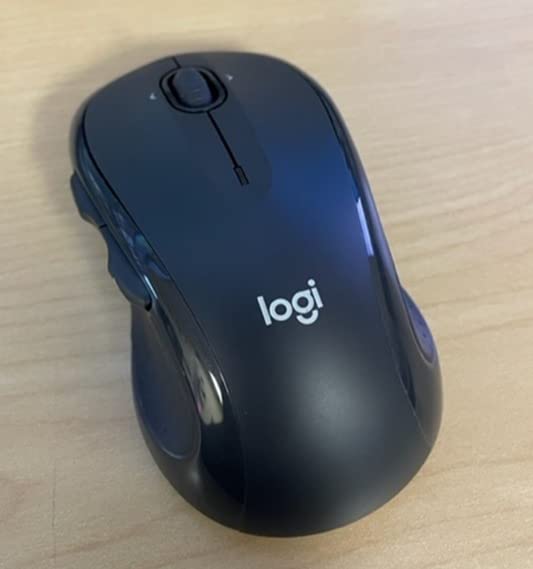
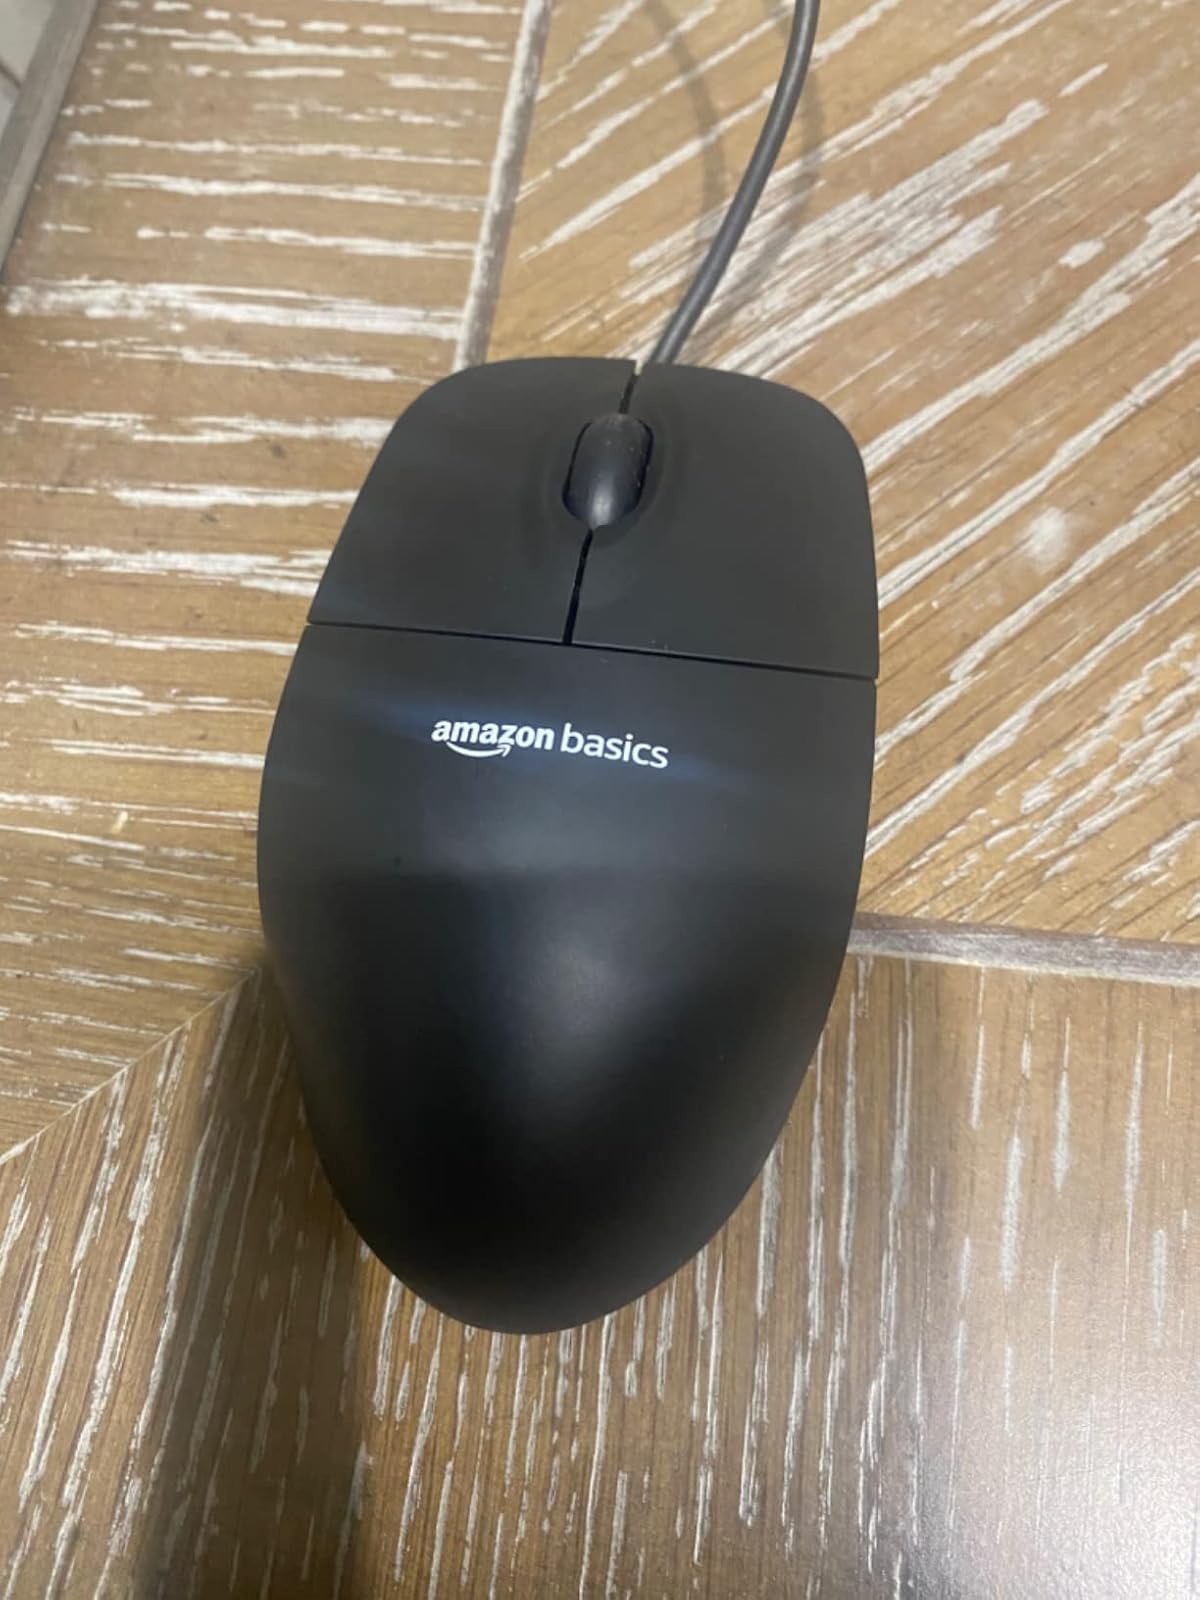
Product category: mouse
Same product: no